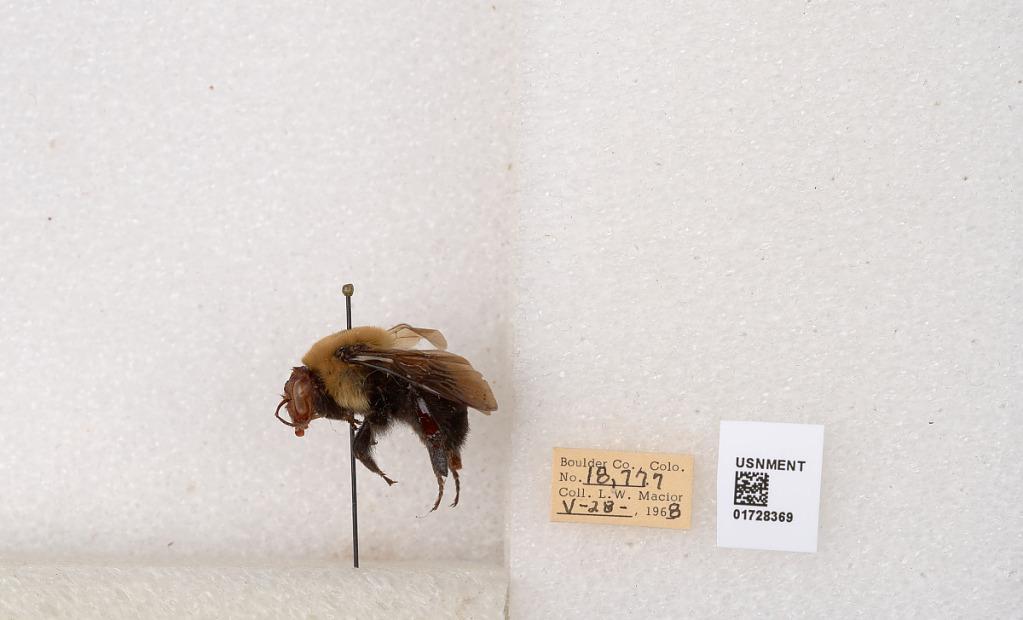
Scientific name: Bombus (Separatobombus) griseocollis (De Geer)
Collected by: L. Macior
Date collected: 1968-5-28
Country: United States
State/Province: Colorado
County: Boulder
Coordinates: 40.0925, -105.358